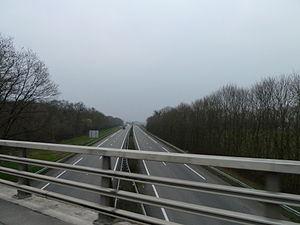
A 64 depuis le pont de Berlanne le 24 mai 2010.
Le réseau routier des Pyrénées-Atlantiques correspond à l'ensemble des routes situées dans le département français des Pyrénées-Atlantiques, notamment les autoroutes, les routes nationales et les routes départementales.
L’autoroute A64 est une autoroute à péage sur une partie de son tracé. Orientée est-ouest, elle relie Toulouse à Bayonne via Tarbes et Pau. Sa longueur est d'environ 291 km à 2 × 2 voies et 2 × 4 voies à l'arrivée à Toulouse et double la route départementale 817.